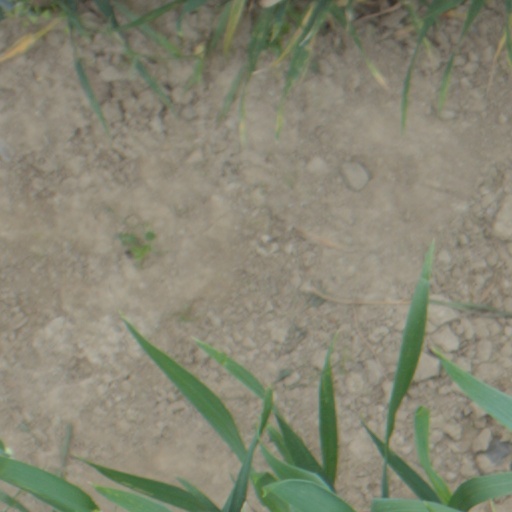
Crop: wheat